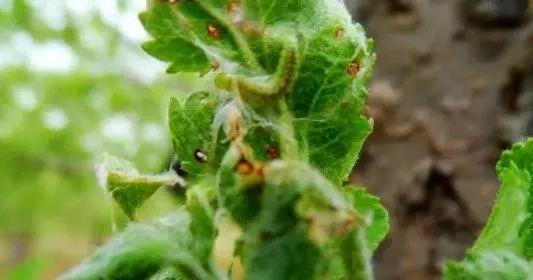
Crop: apple
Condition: black_rot